Jeff King (musher)

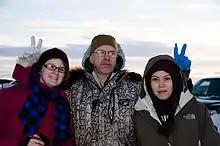
Jeff King (center) posing for photos with spectators during the 2013 Kuskokwim 300.

Jeff King (born 1956) is an American musher and sled dog racer. He is generally credited with introducing the sit-down sled which has largely replaced the standing sled traditionally used by distance mushers.